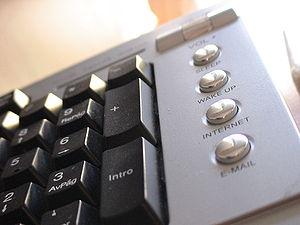
Un bouton est un interrupteur simple qui permet de contrôler les capacités d'une machine ou d'un objet. C'est le principal moyen d'interaction entre l'homme et la machine.
Un clavier d’ordinateur est une interface homme-machine munie de touches permettant à l'utilisateur d'entrer dans l'ordinateur une séquence de données, notamment textuelle.